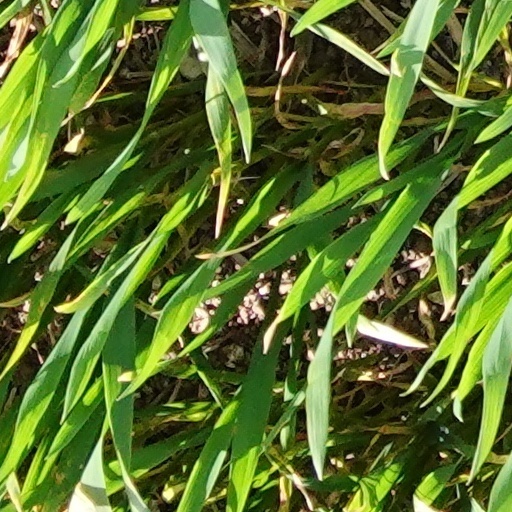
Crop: wheat